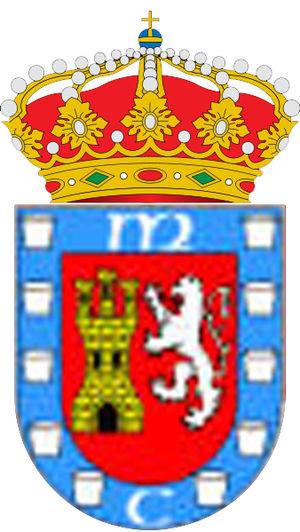
Milmarcos est une commune d'Espagne de la province de Guadalajara dans la communauté autonome de Castille-La Manche.